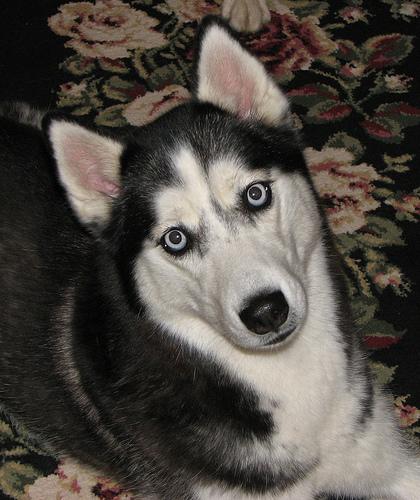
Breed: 1160-n000003-Siberian_husky